Kim Wilde

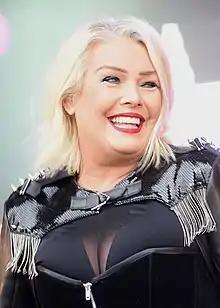
Wilde performing live at Let's Rock Liverpool, 31 July 2021

Wilde released her next studio album, "Wilde Winter Songbook" in November 2013. On 18 December 2017, Wilde released a Christmas single with Lawnmower Deth titled ""F U Kristmas!"". Wilde released her fourteenth studio album "Here Come the Aliens" on 16 March 2018. It was inspired by an encounter with a UFO she had in 2009. While sitting in her garden with her husband and a friend, they noticed something odd about the sky and experienced an eerie silence. They observed a huge bright light behind a cloud. Being curious she walked down the grass to track the source of the light and what she noticed was that the light was swiftly moving back and forth. She thought about it every day and it gave her the idea for her new album.